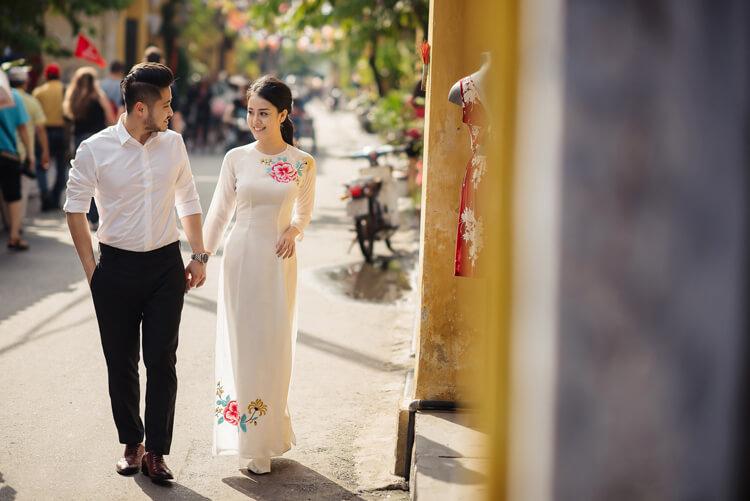
có một chàng trai mặc áo sơ mi trắng đang nắm tay và nhìn vào mắt cô gái mặc áo dài trắng